AC Milan

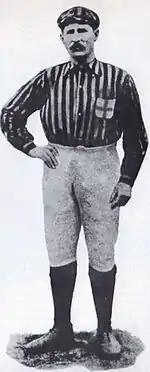
Herbert Kilpin, the club's first captain and one of its founding members

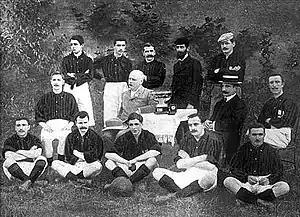
The AC Milan formation that won the Italian championship in 1901

AC Milan was founded as Milan Foot-Ball and Cricket Club in 1899 by English expatriate Herbert Kilpin. The club claims 16 December of that year as their foundation date, but historical evidence seems to suggest that the club was actually founded a few days after, most likely on 18 December. However, with the club's charter being lost, the exact date remains open to debate.